Flag of Sierra Leone

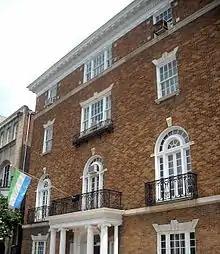
Flag at the embassy in Washington, DC

The national flag of Sierra Leone is a tricolour consisting of three horizontal green, white and blue bands. It was adopted in 1961, Sierra Leone's independence year, to replace the British Blue Ensign defaced with the arms of the Crown Colony of Sierra Leone.